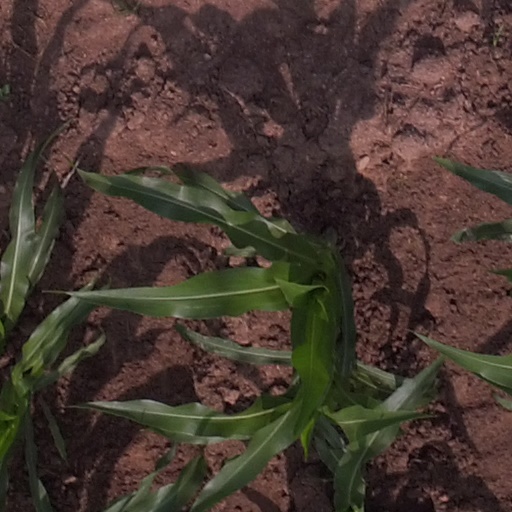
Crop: maize; corn